1919–20 Illinois Fighting Illini men's basketball team

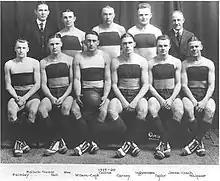
""1919-20 Fighting Illini men's basketball team""

The 1919–20 Illinois Fighting Illini men's basketball team represented the University of Illinois.